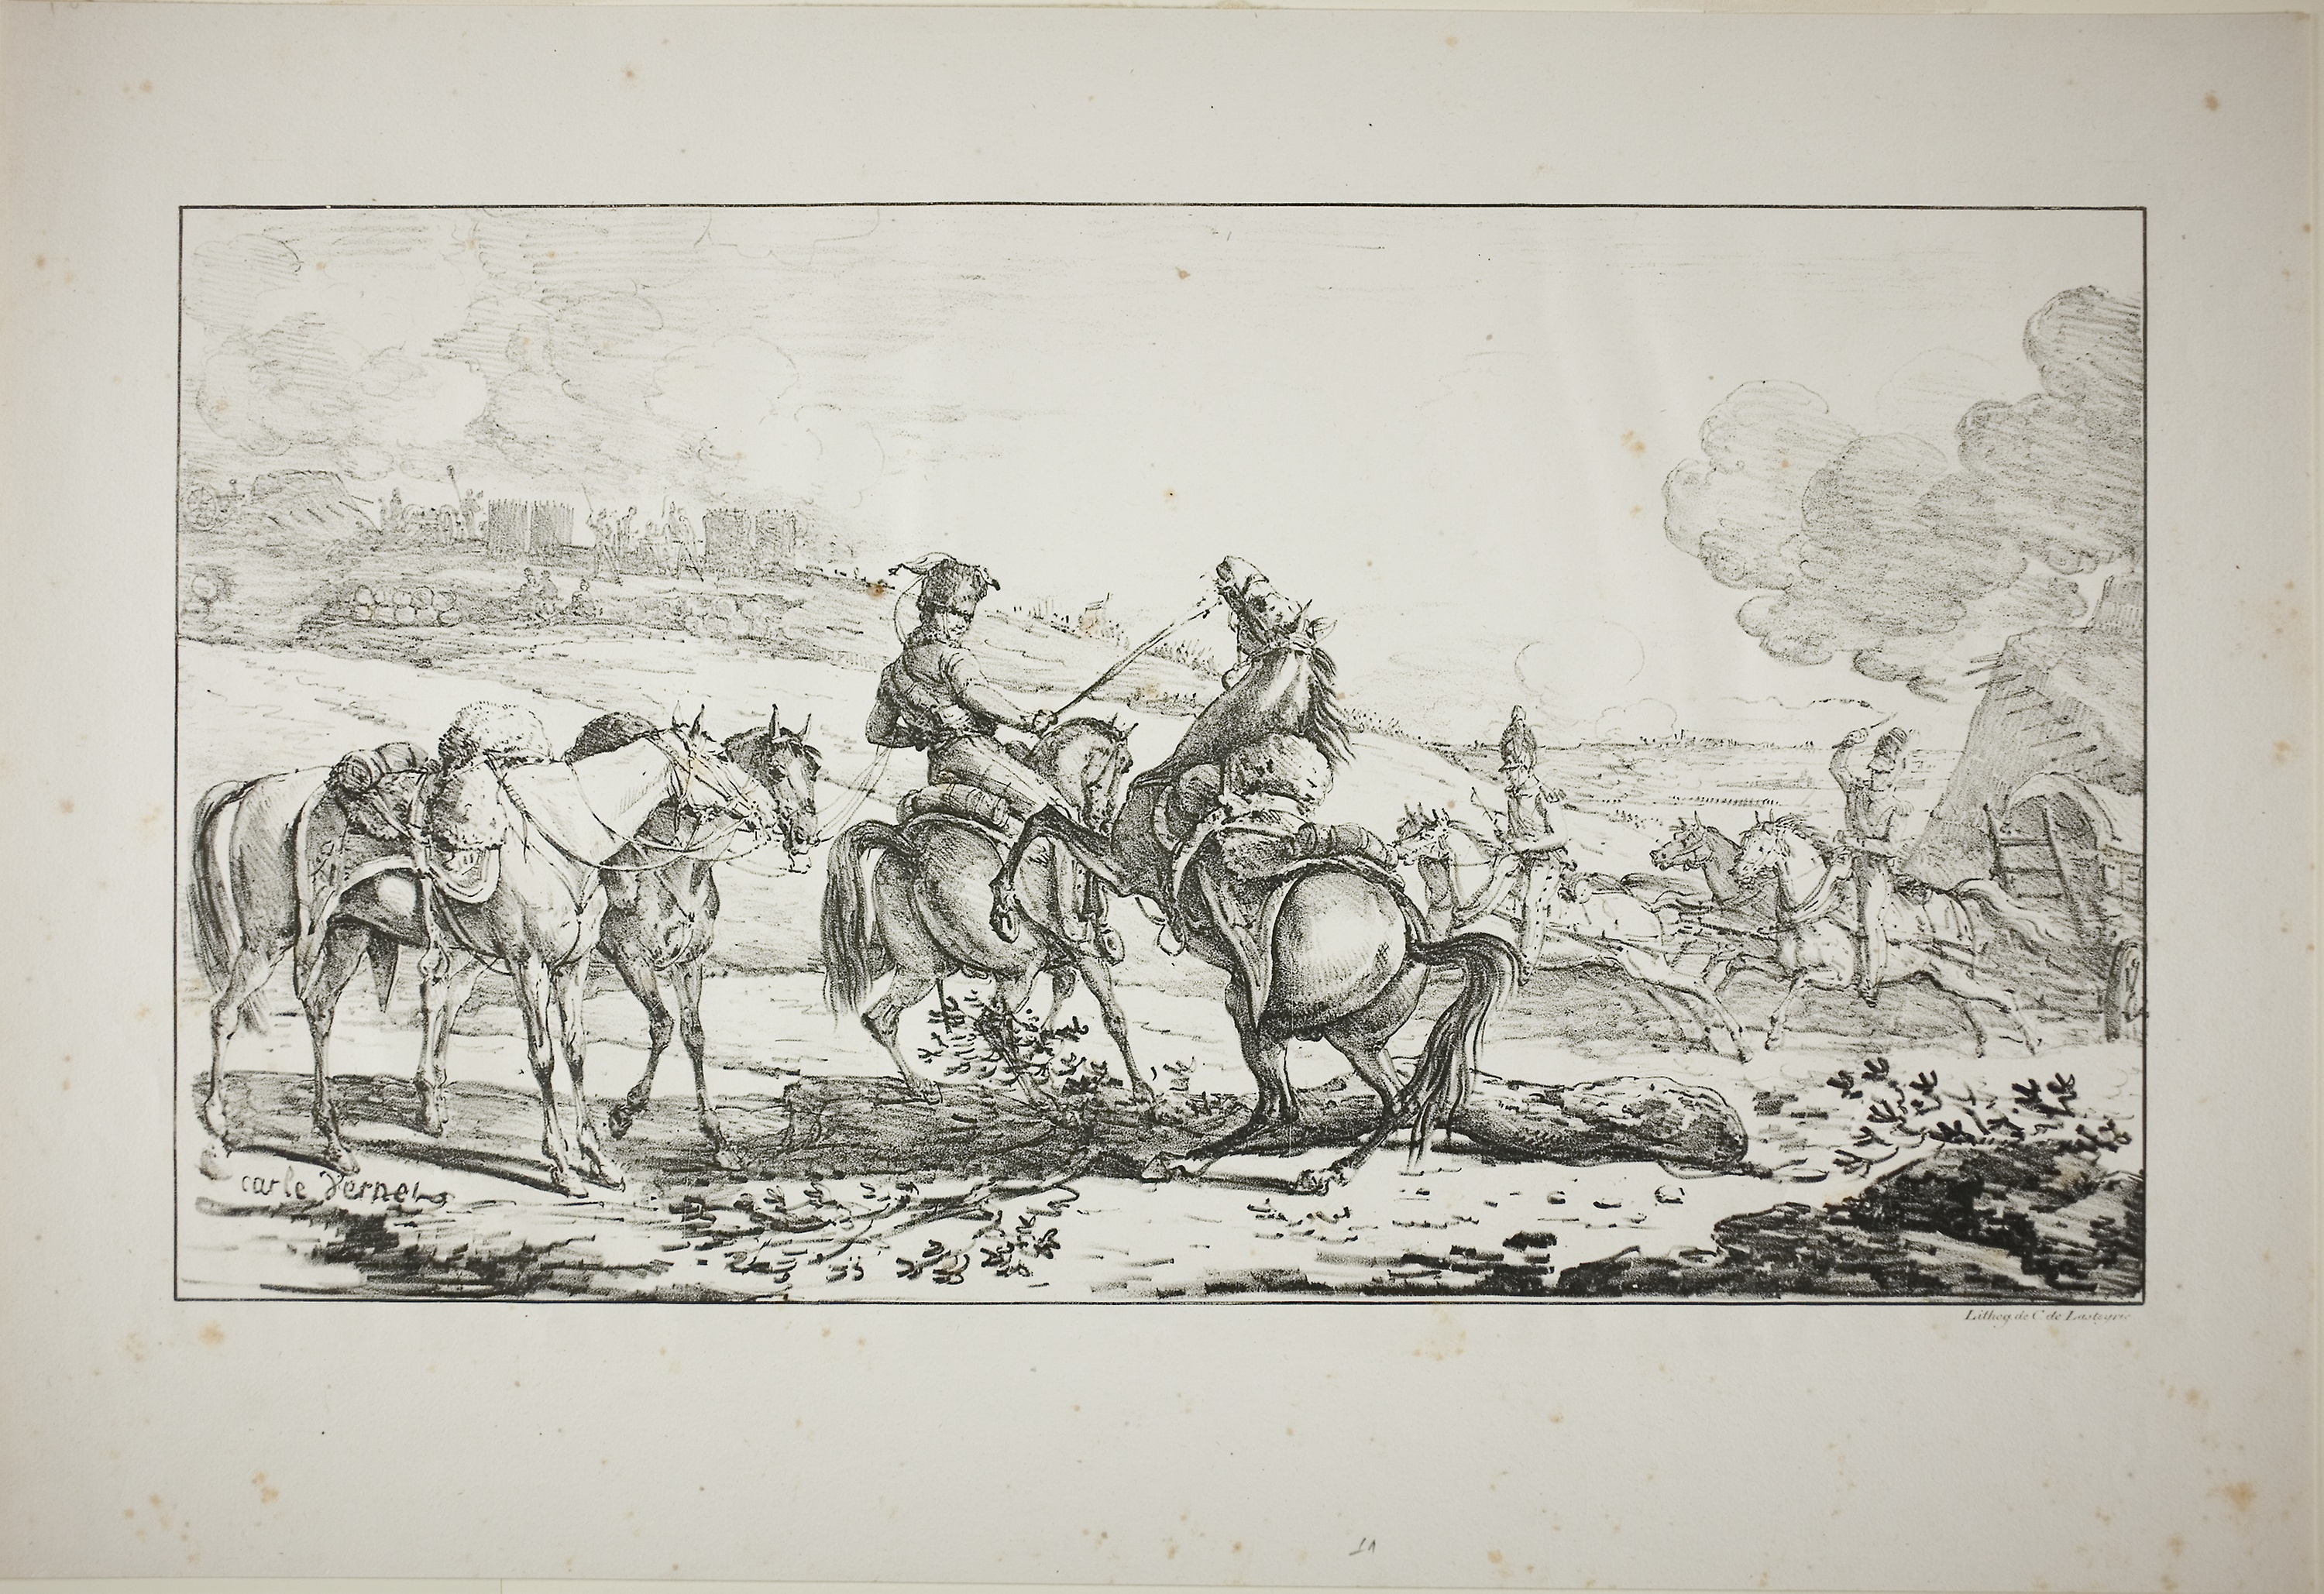
art, horse like mammal, history, drawing, visual arts, picture frame, painting, pack animal, artwork, black and white, art gallery, modern art, sketch, printmaking, paint